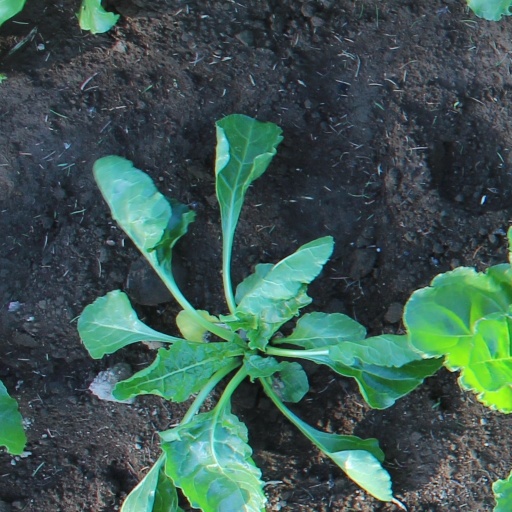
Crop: sugar beet